Foreign policy of the Woodrow Wilson administration

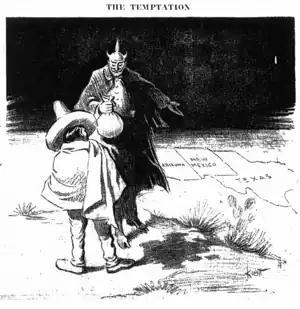
Germany offers 3 southwestern states to Mexico if it joins a war against USA. Editorial cartoon from "Dallas Morning News" 2 March 1917

Meanwhile, Germany was trying to divert American attention from Europe by sparking a war. It sent Mexico the Zimmermann Telegram in January 1917, offering a military alliance to reclaim lands the United States had forcibly taken via conquest in the Mexican–American War. British intelligence intercepted the message, and revealed it to the American government when tensions were high. Wilson released it to the press, escalating demands for American war against Germany. The Mexican government rejected the proposal after its military warned of massive defeat if they attempted to follow through with the plan. Mexico stayed neutral; selling large amounts of oil to Britain for the Royal Navy.